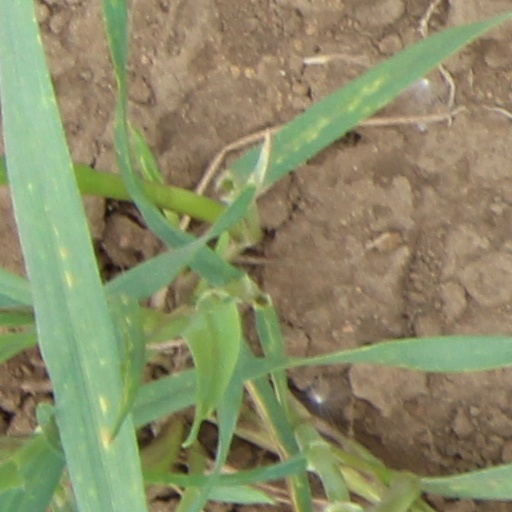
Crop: wheat